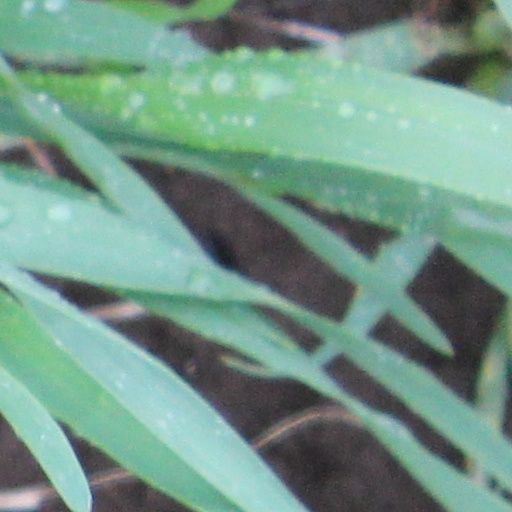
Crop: wheat